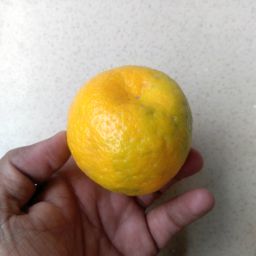
Fruit: Orange
Quality: Good